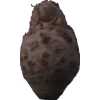
Label: celery